Students' Union UCL

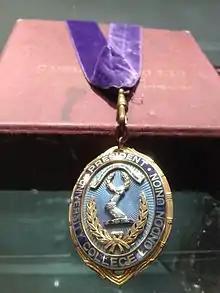
Students' Union UCL president's medallion

Operation of the Union lies mainly with elected full-time officers called sabbatical officers and appointed staff. The UCL Union is a registered charity in UK law, a status which requires it to have a trustee board. The board is composed of four of the elected UCLU sabbatical officers (sabbatical trustees), four elected student trustees, and three appointed external trustees. Trustees are charged with responsibility for controlling the charity's work, management and administration on behalf of its members.